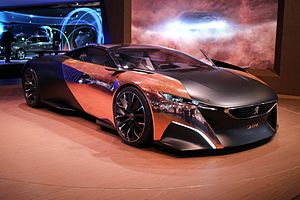
Peugeot / Konceptbiler
Peugeot er et fransk bilmærke og en del af PSA Peugeot Citroën, som er Europas næststørste bilfabrikant.